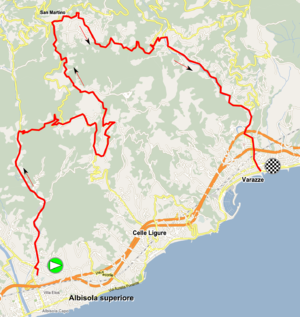
La 27ᵉ édition du Tour d'Italie féminin a lieu du 1ᵉʳ au 10 juillet 2016. La course fait partie de l'UCI World Tour féminin. Il est au total constitué d'un prologue et de neuf étapes comportant à la fois de la plaine et de la haute montagne. Seule l'Italie du Nord est parcourue. Le départ a lieu à Gaiarine et l'arrivée finale à Verbania. Le passage du col du Mortirolo lors de la cinquième étape constitue un moment fort de l'épreuve. Un contre-la-montre de vingt-deux kilomètres lors de la septième étape doit permettre de connaître le vainqueur.